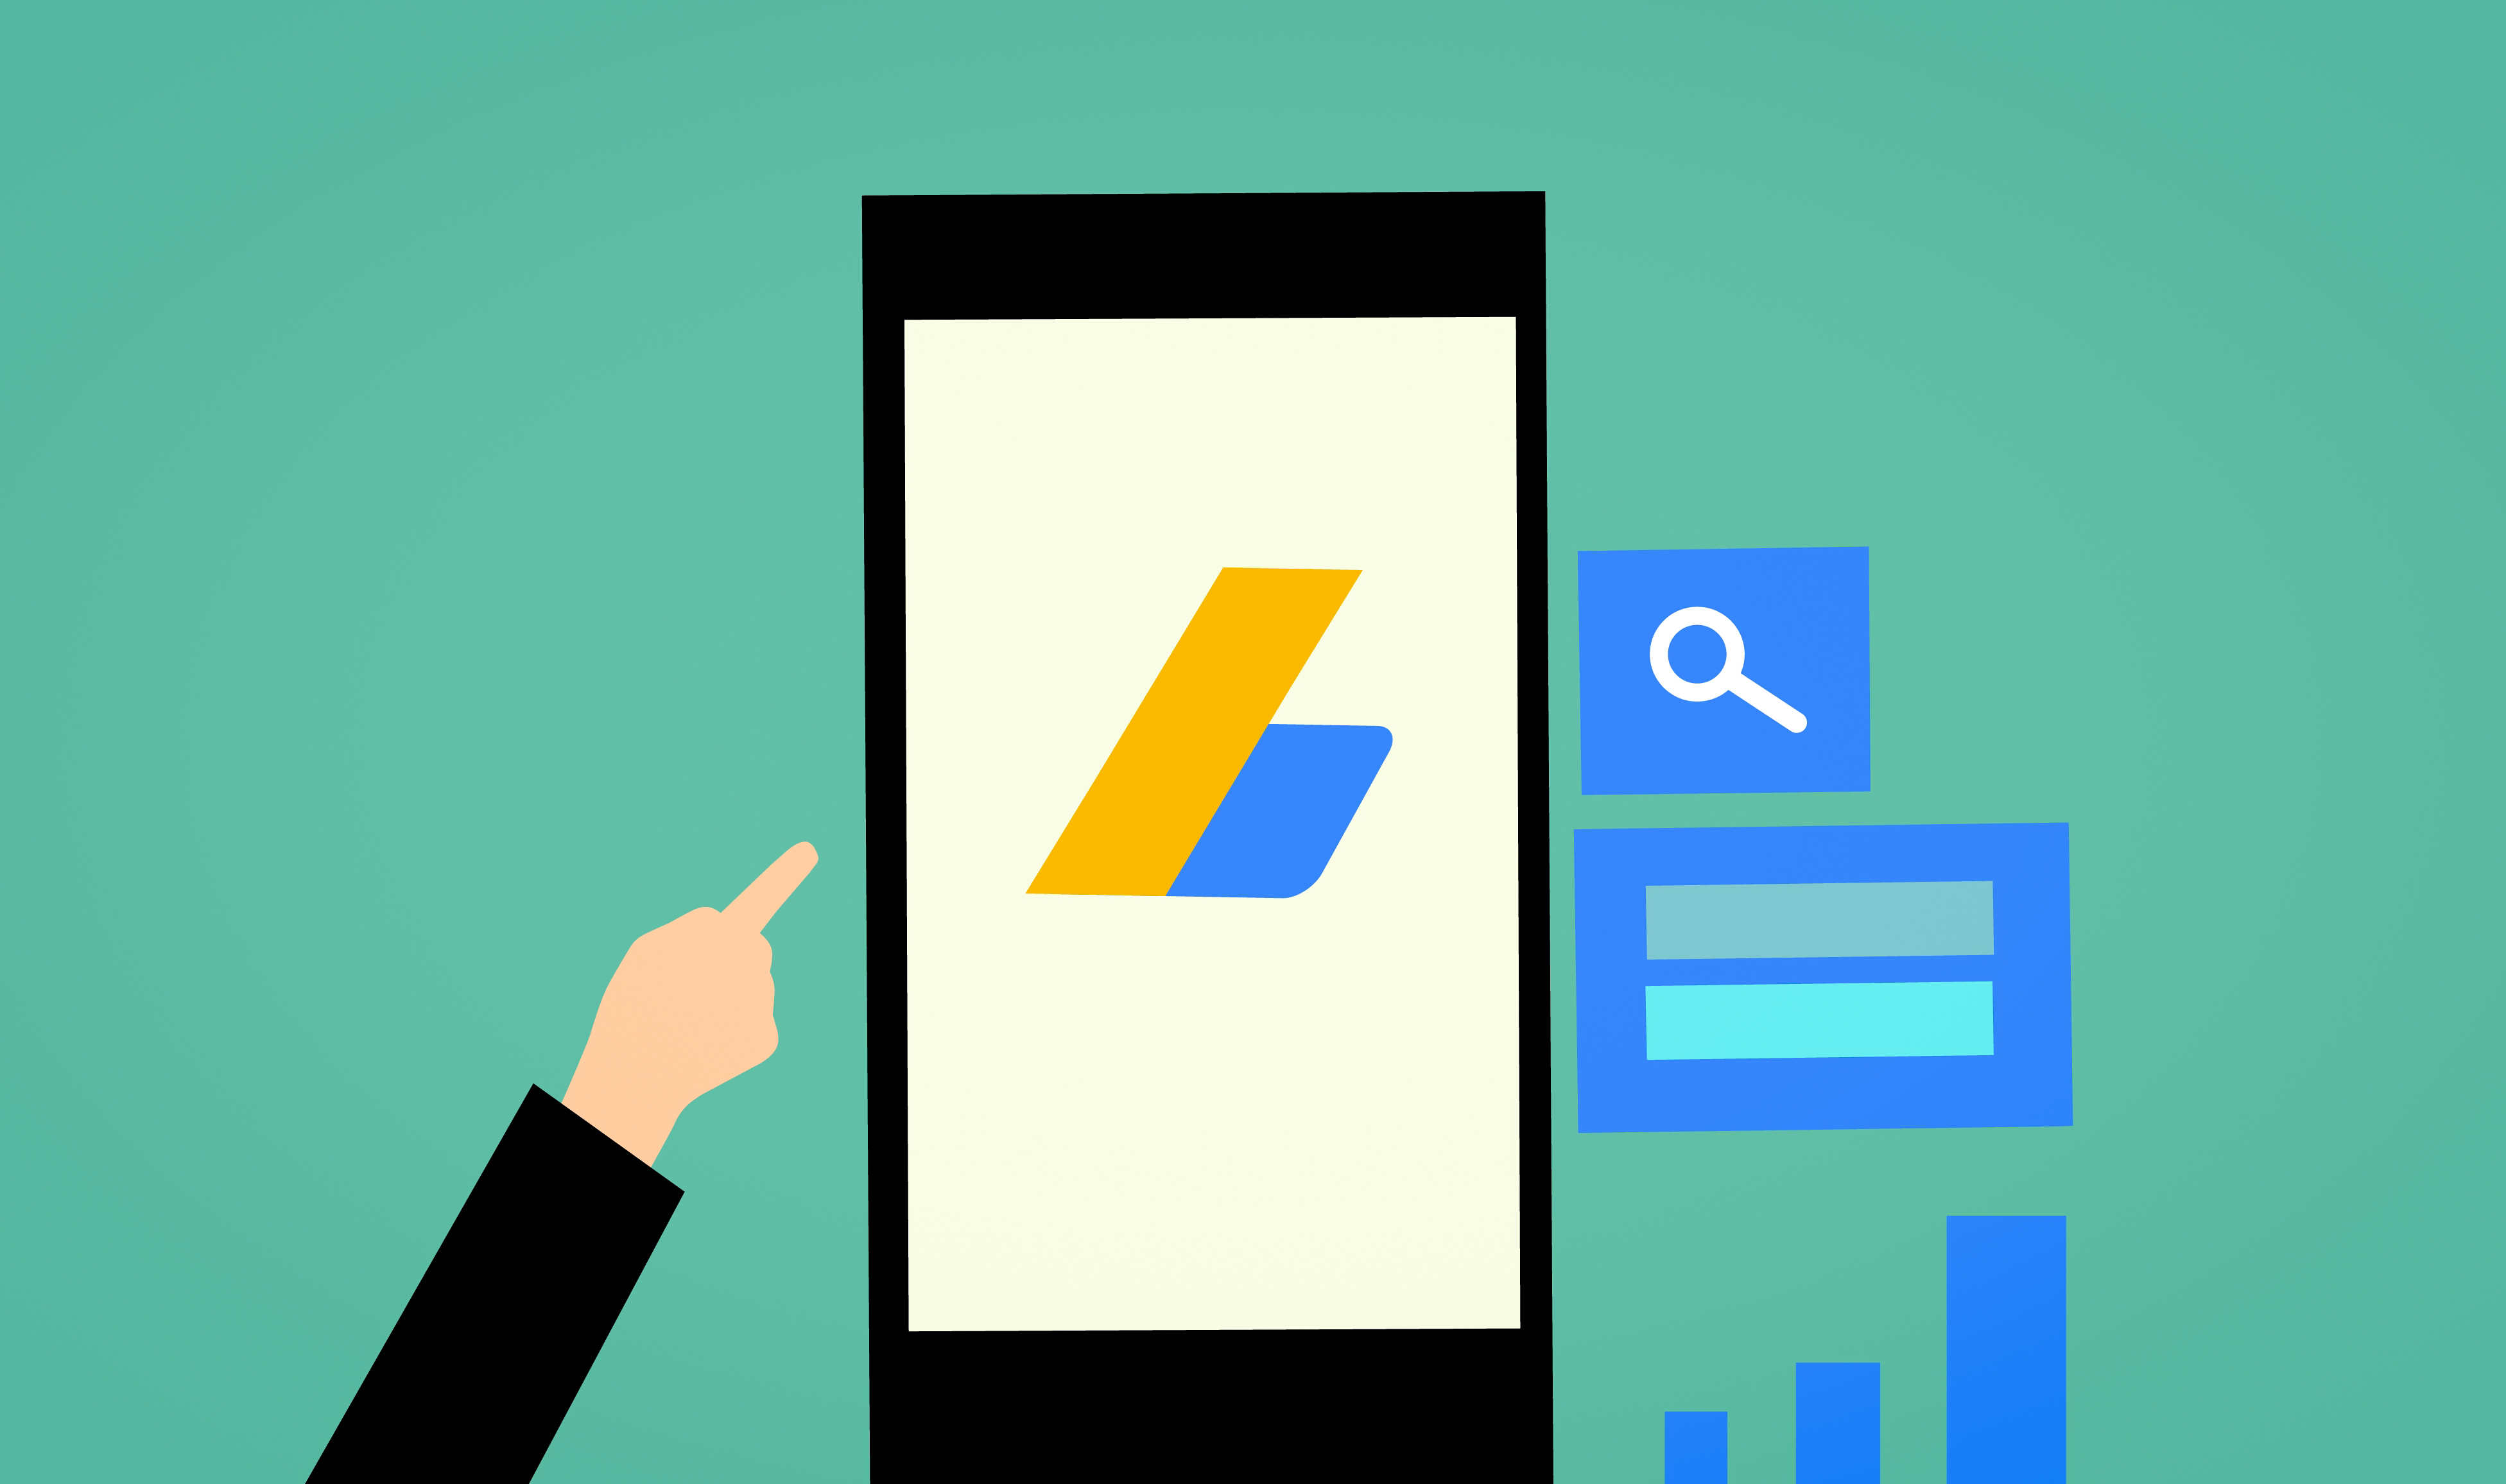
adsense, monetization, application, ads, advertisement, earn, website, blog, profits, publish, adwords, google, business, customers, data, digital, service, engine, search, internet, technology, campaign, online, work, hand, word, text, product, font, graphic design, brand, logo, angle, graphics